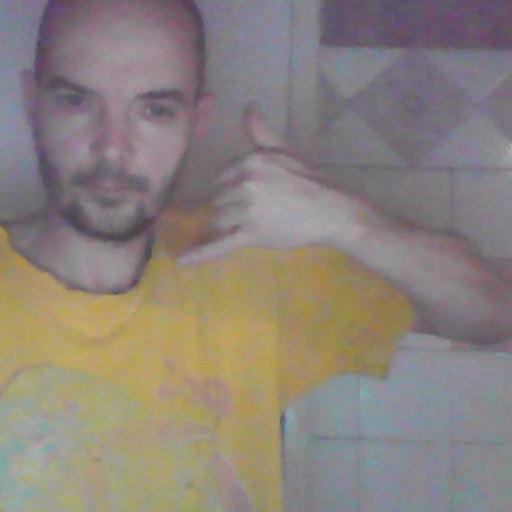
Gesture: call